Social protection in France

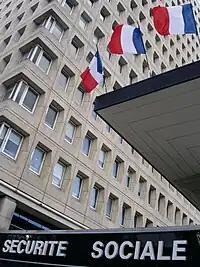
A building of the Sécurité Sociale at Rennes

The Social Security administrations provides basic coverage of four kind of risks: illness (i.e. illness, maternity, disability, death), employment (i.e. accident at work and occupational disease), old age and family. Each of these four risks correspond to a branch. The system is divided in different schemes classifying people according to their professional activity. These four schemes are: